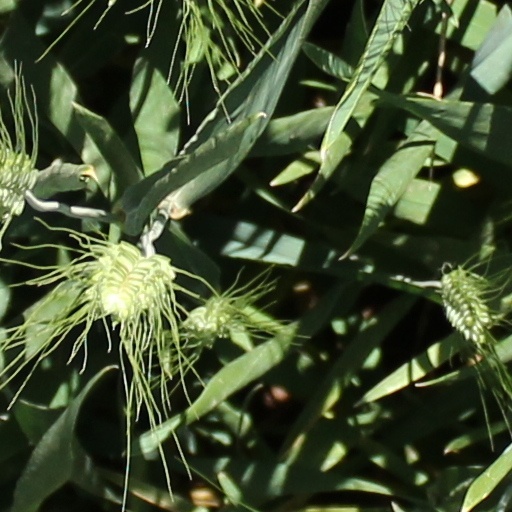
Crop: wheat